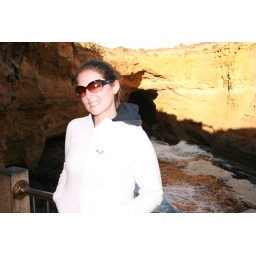
A lot of the the great ocean road sceanary are errosions in to the rock